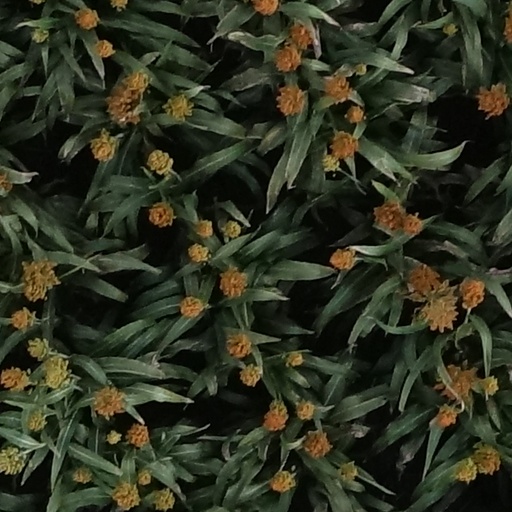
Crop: sorghum